Church of St James, Baldersby

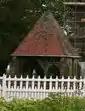
The lych gate

St James' was built between 1856 and 1858, and was designed by William Butterfield. It had been commissioned by William Dawnay, 7th Viscount Downe. It is made of snecked stone with ashlar details and has a red tile roof. It is High Victorian in style. The church consists of a west tower, a five-bay aisled nave, a south porch, and a two-bay unaisled chancel.